Alexander Dukhnovych Theater

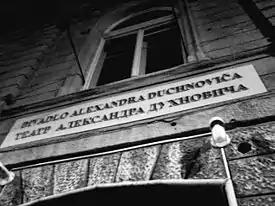
The Alexander Duchnovič Theatre

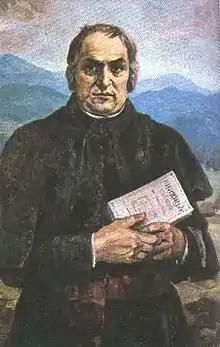
Alexander Duchnovič

The Alexander Dukhnovych Theater ("Teatr Aleksandra Duxnoviča", although the sign in the adjacent photo reads Tеатр Александра Духновича), located in Prešov, is the only Slovak theatre providing plays in the Rusyn language.